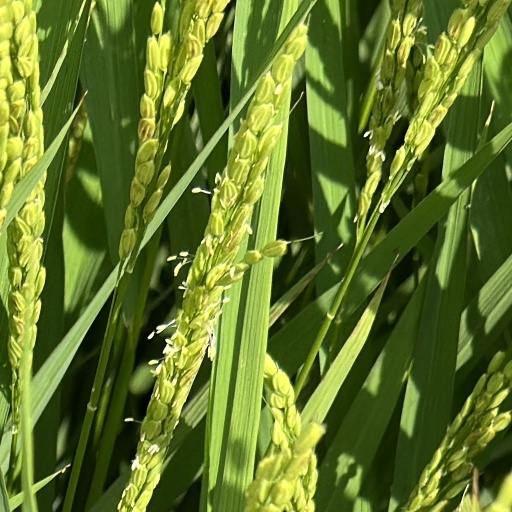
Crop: rice